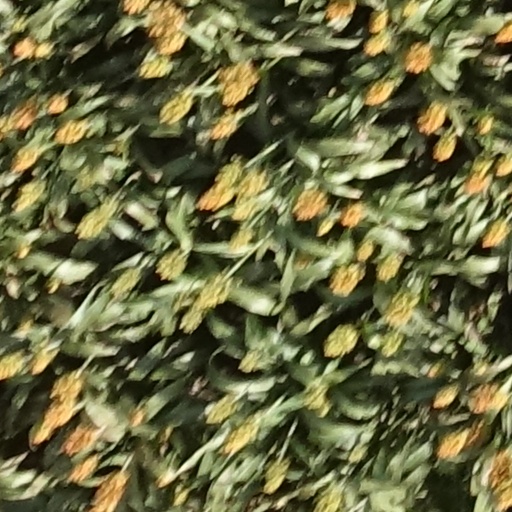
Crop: sorghum